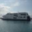
Label: ship